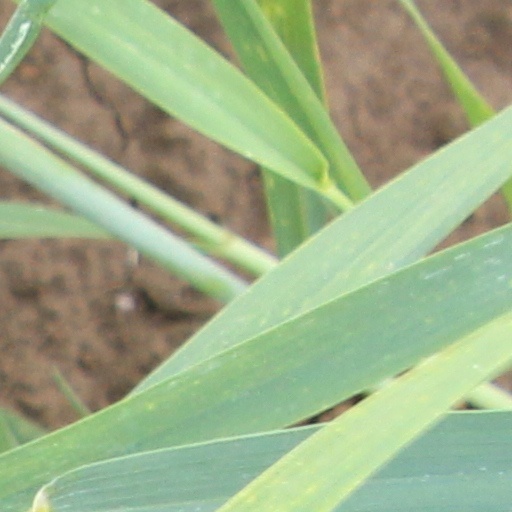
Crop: wheat